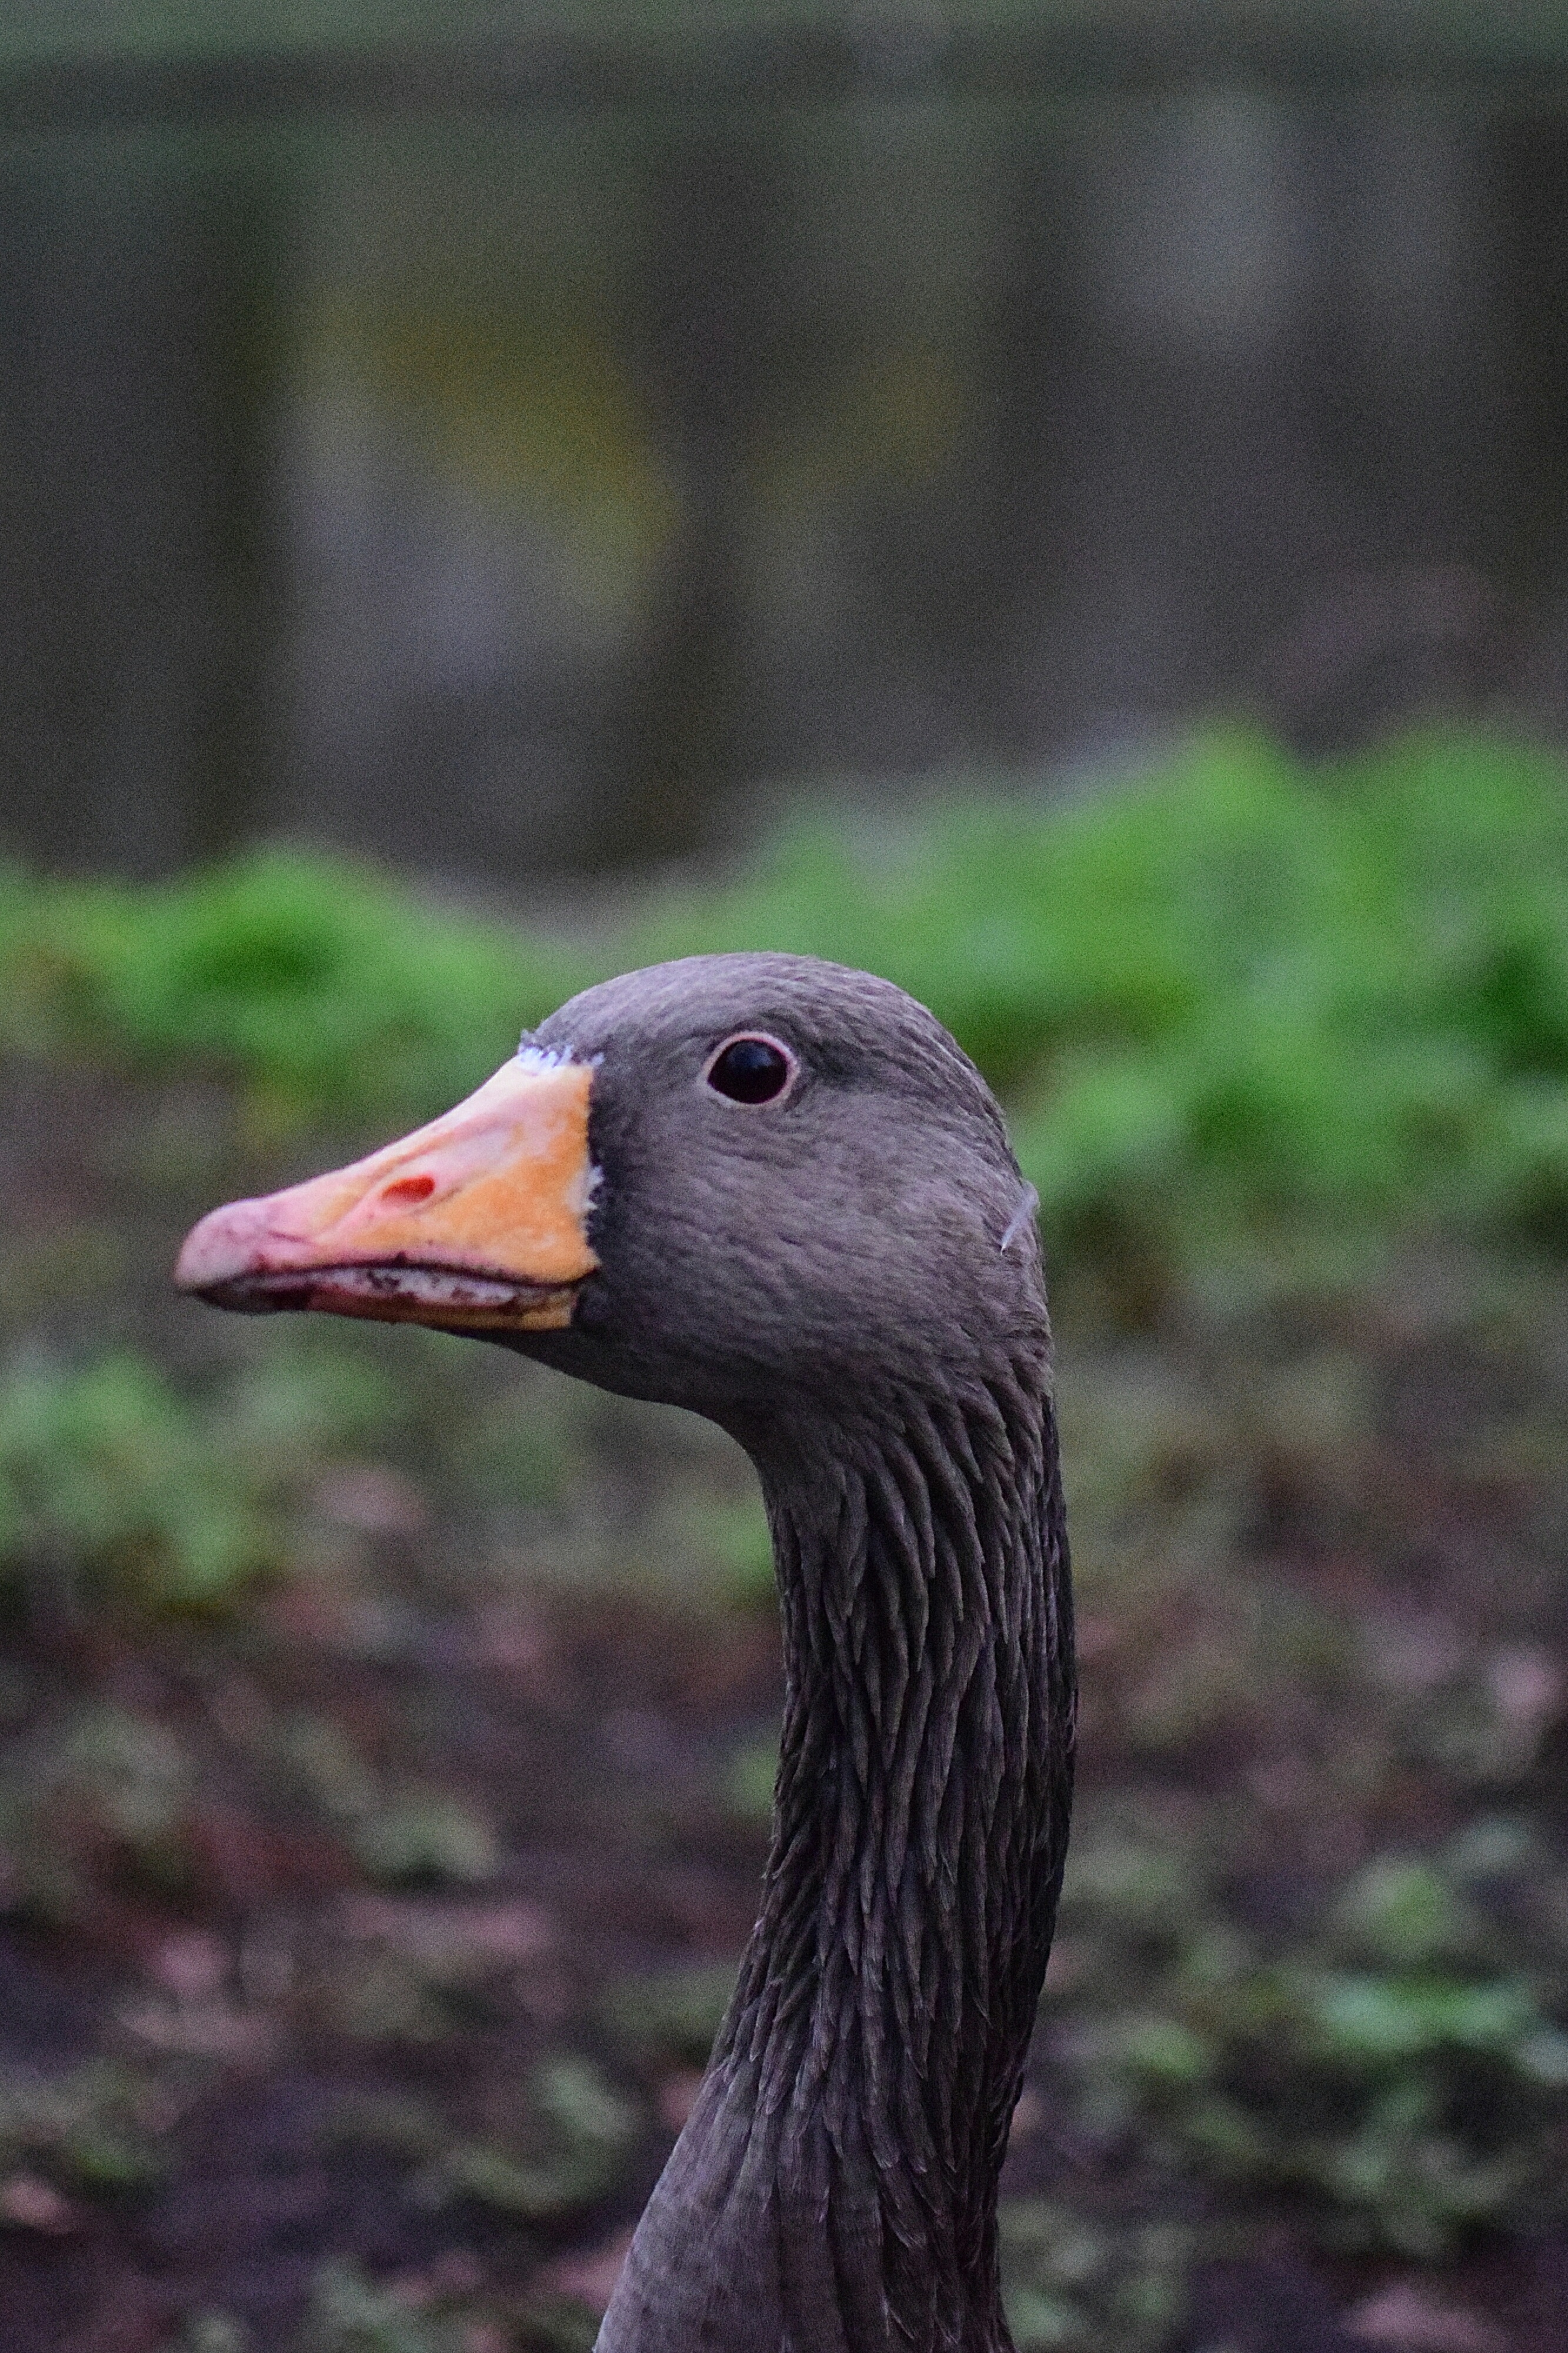
nature, bird, wildlife, beak, fowl, fauna, poultry, close up, duck, goose, vertebrate, waterfowl, water bird, ducks geese and swans